Byron Mallott

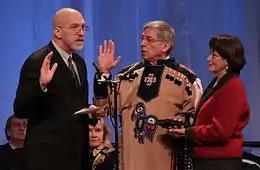
Mallott being sworn in as lieutenant governor of Alaska in 2014

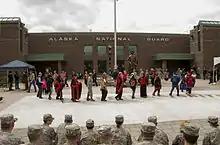
Alaska National Guard receives new commanding general

Mallott announced on September 2, 2013 that he was running for the Democratic nomination for governor of Alaska in the 2014 election. He won the Democratic gubernatorial primary with 80% of the vote on August 19, 2014.